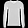
Label: Pullover